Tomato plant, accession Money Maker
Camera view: vertical (180 deg); turntable rotation: 30 degrees
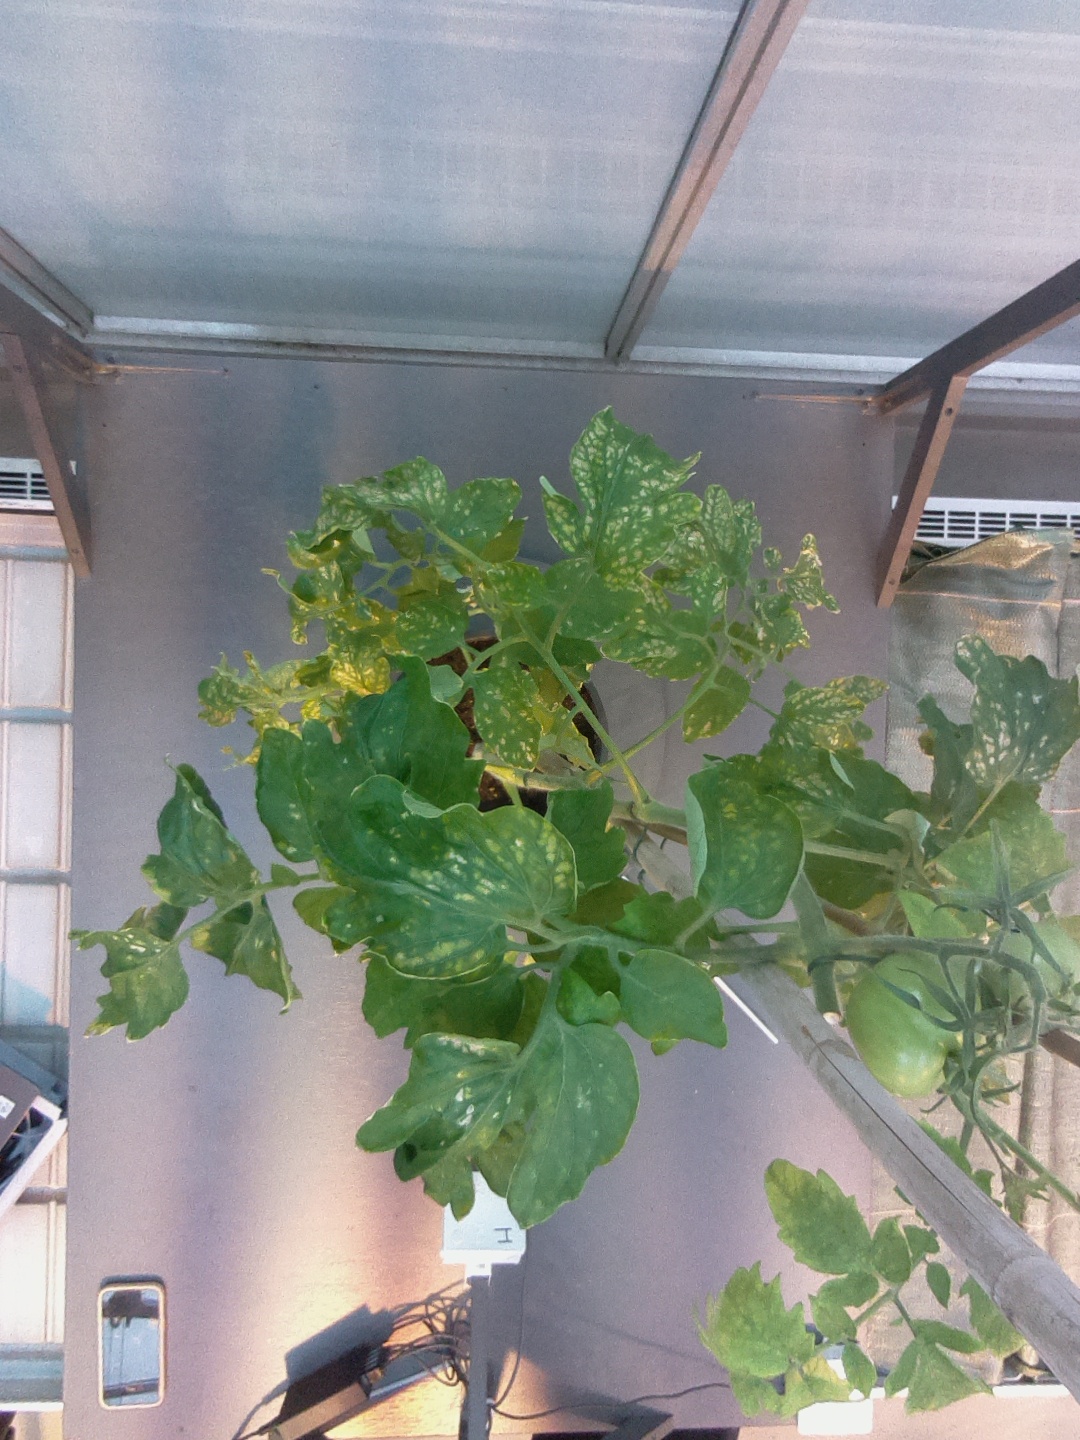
BBCH growth stage 74: 40%-50% of final fruit size